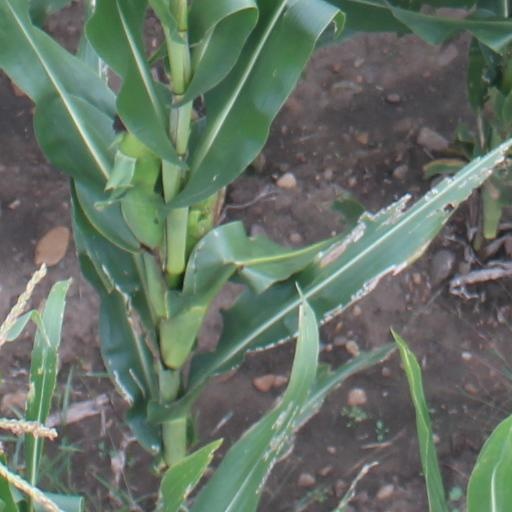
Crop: maize; corn